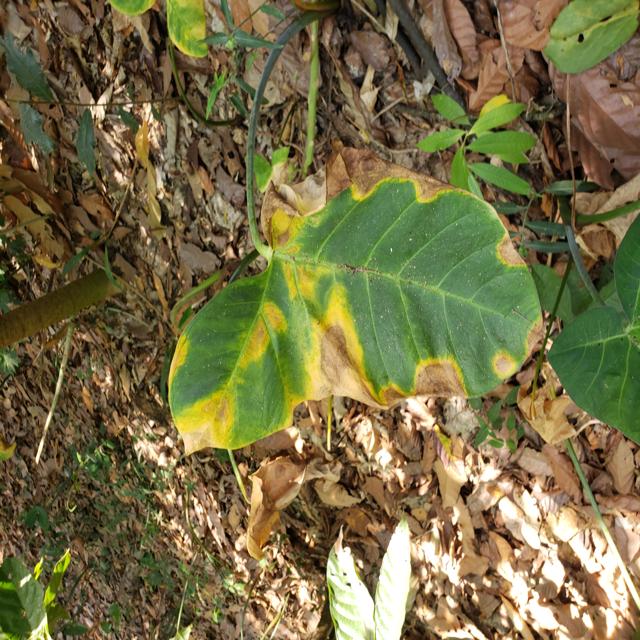
Label: Mid_Blight